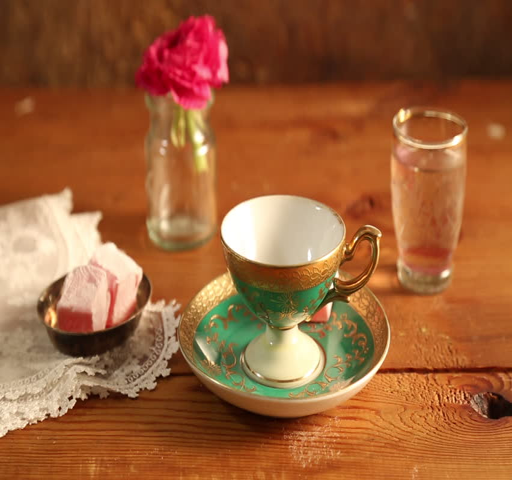
pouring hot coffee in a traditional cup on a wooden table